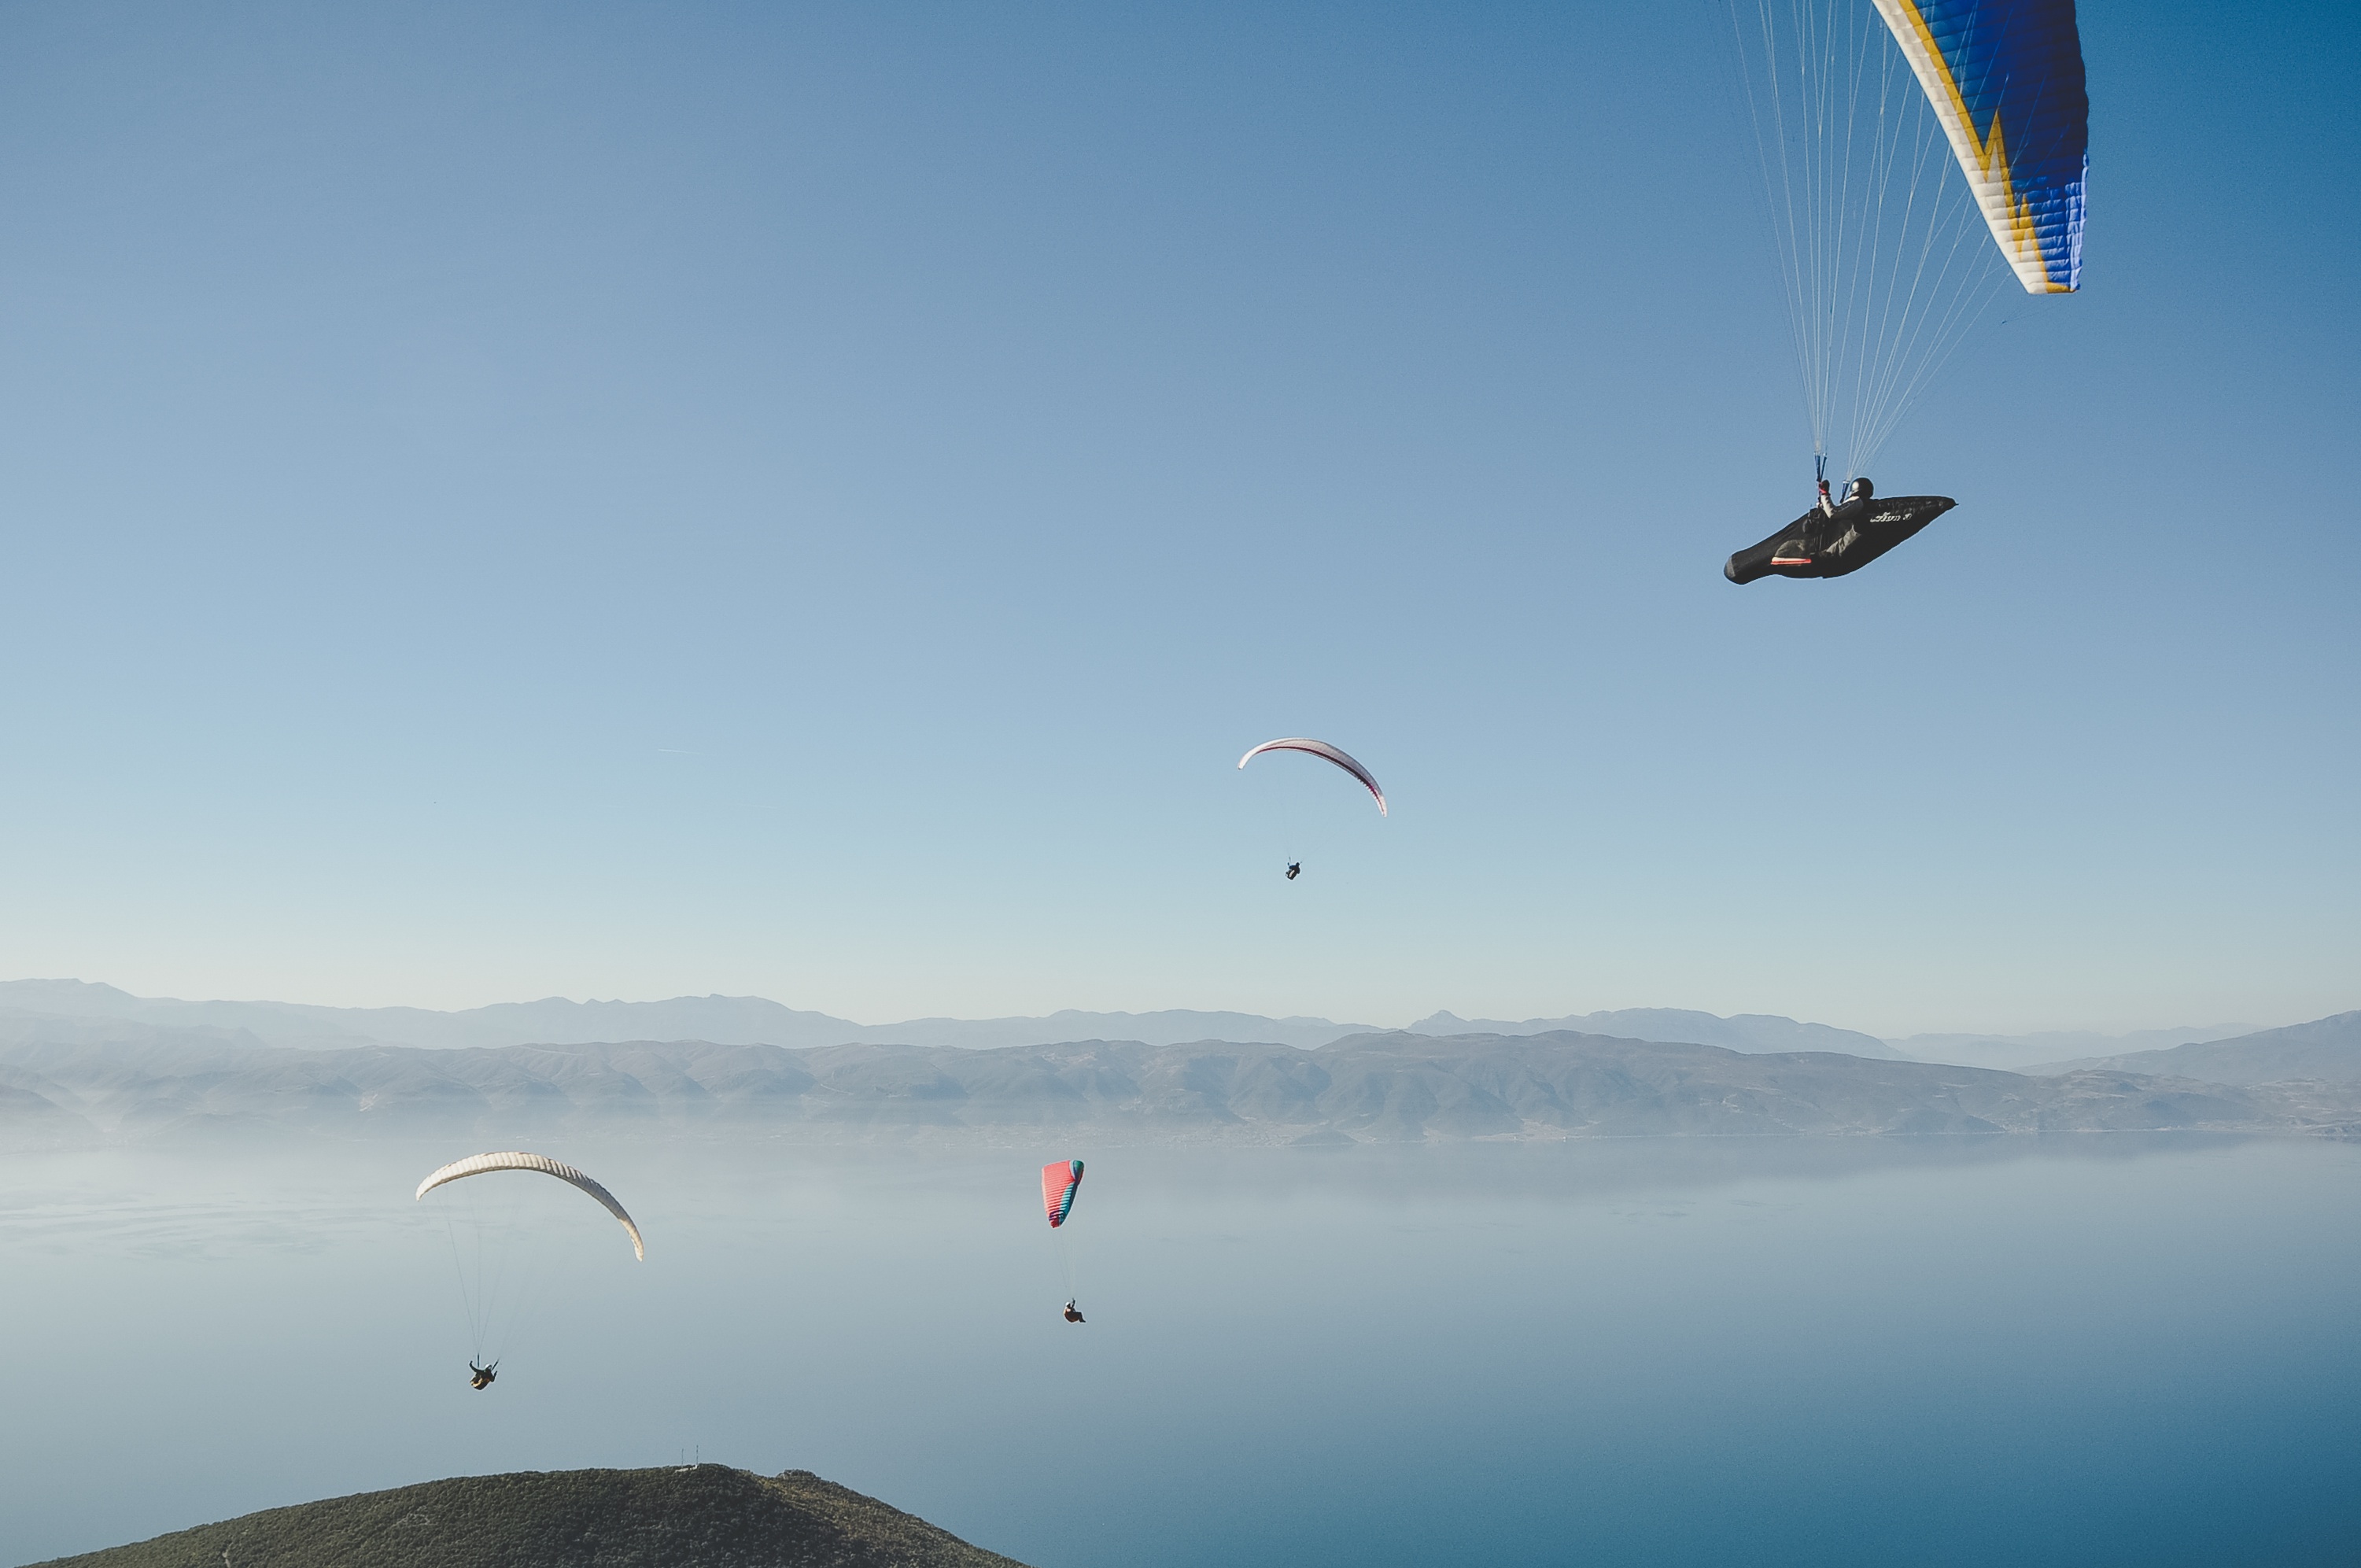
wing, flight, extreme sport, parachute, paragliding, sports, gliding, parachuting, air sports, atmosphere of earth, windsports